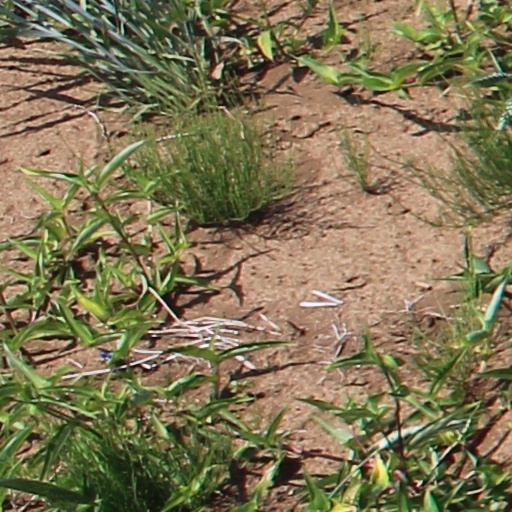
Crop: wheat